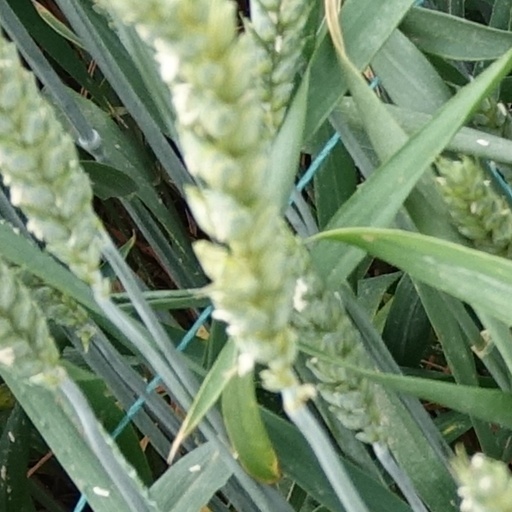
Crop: wheat